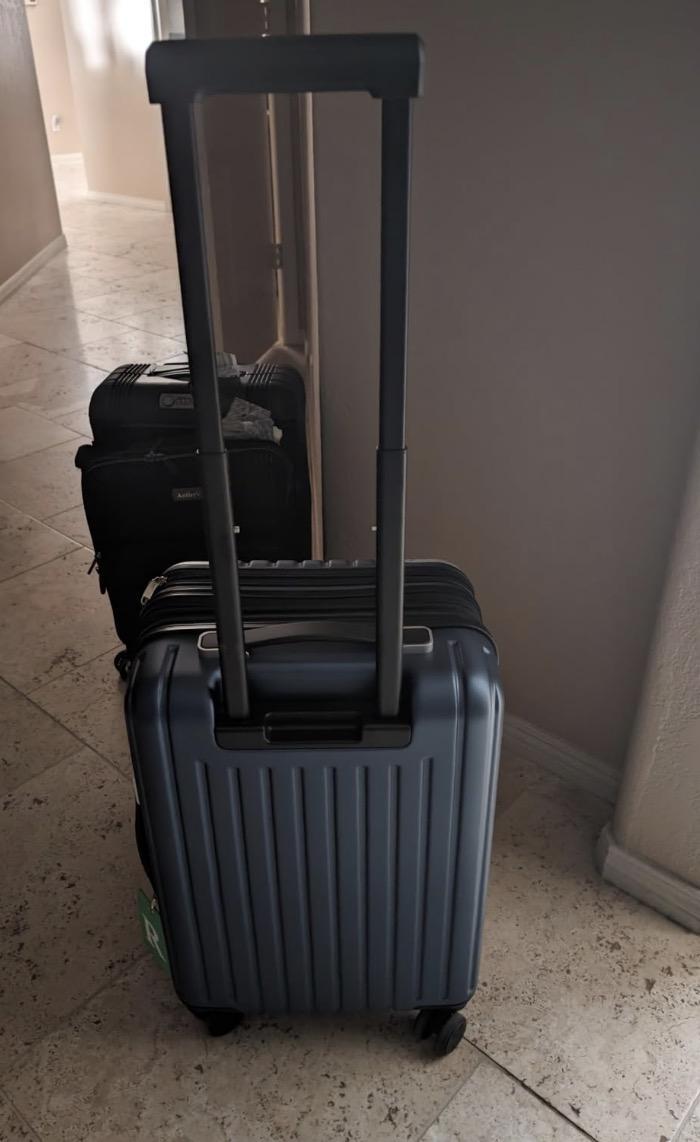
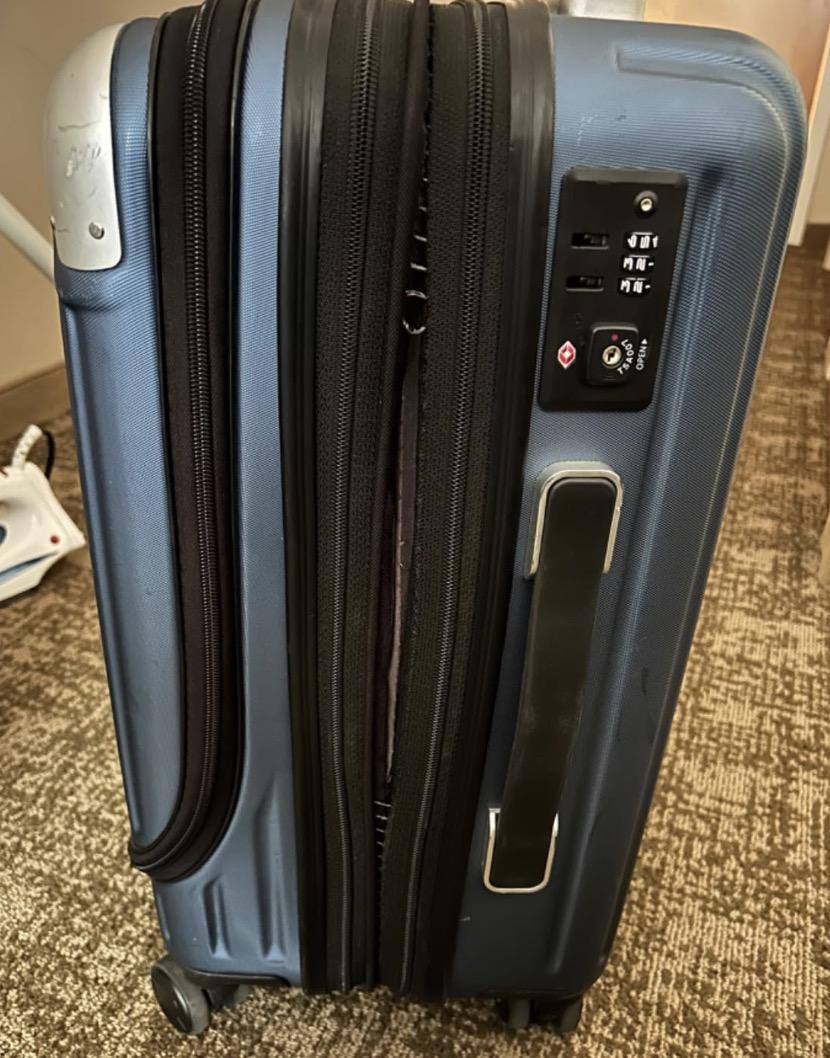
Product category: items_tea
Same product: yes